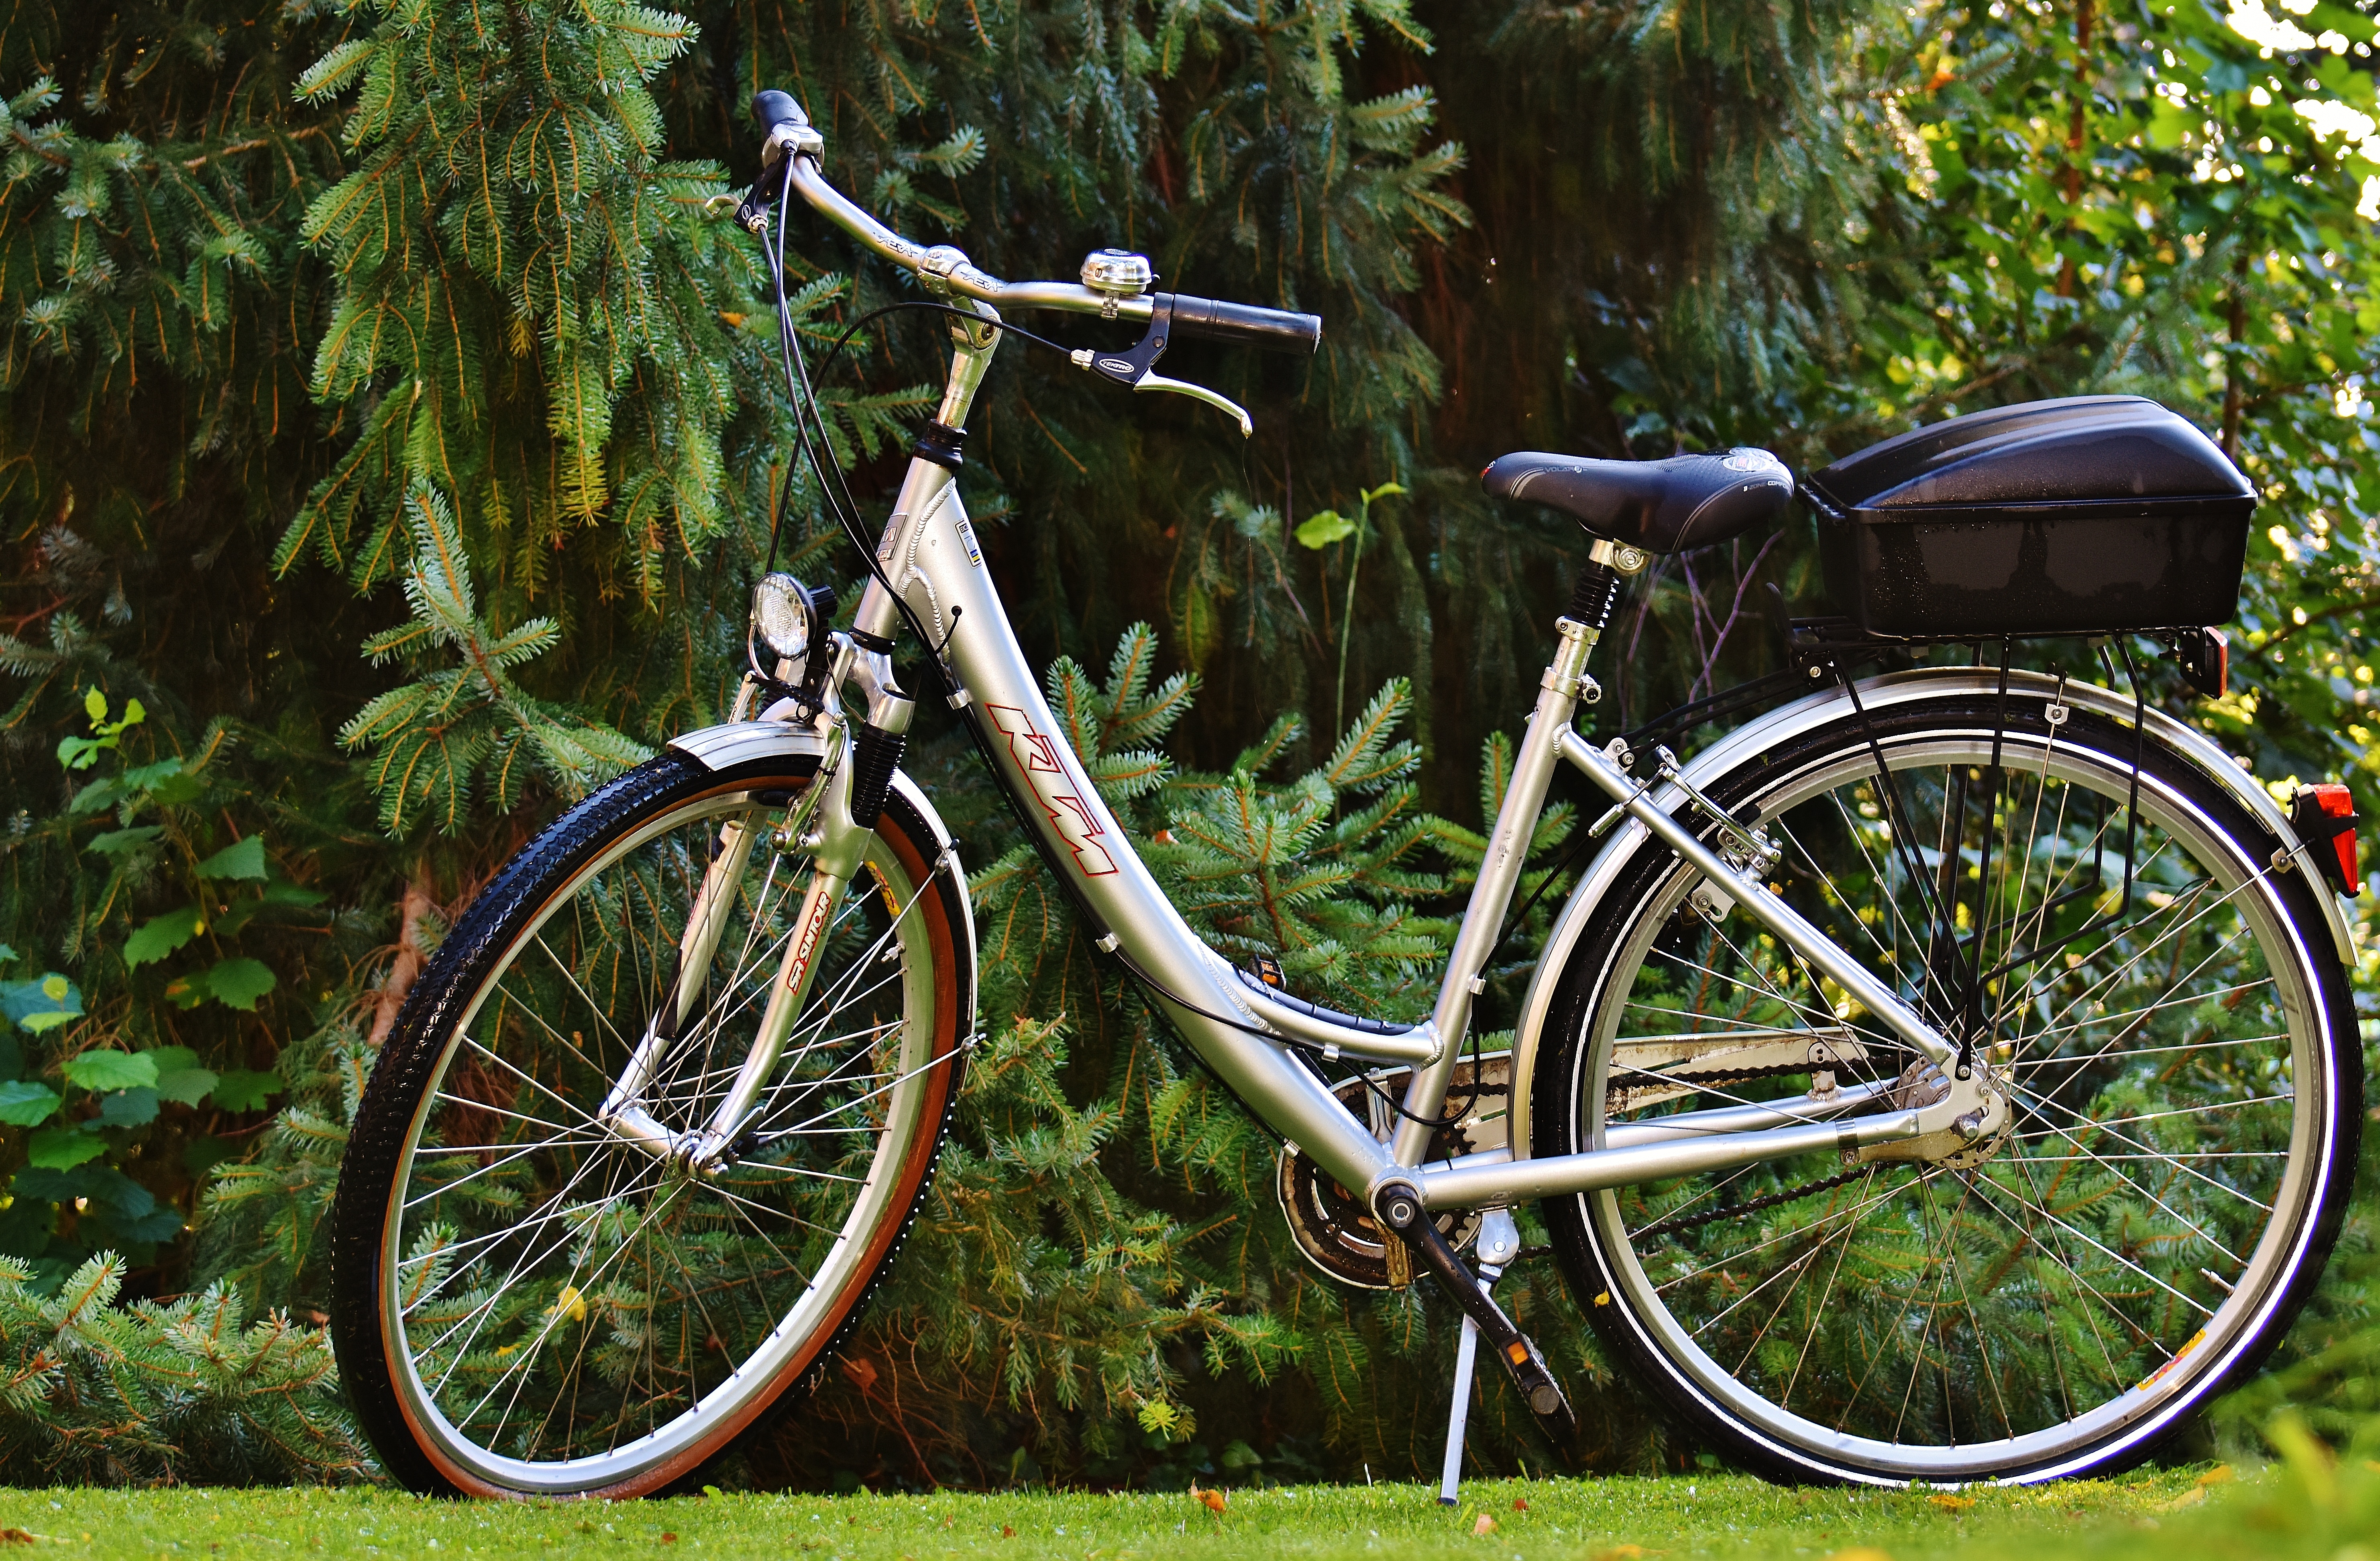
nature, sport, meadow, wheel, bicycle, bike, environment, vehicle, leisure, healthy, cycle, sports equipment, mountain bike, cycling, wheels, locomotion, more, two wheeled vehicle, bicycle tour, bike ride, bicycle frame, land vehicle, cyclo cross bicycle, road bicycle, racing bicycle, hybrid bicycle